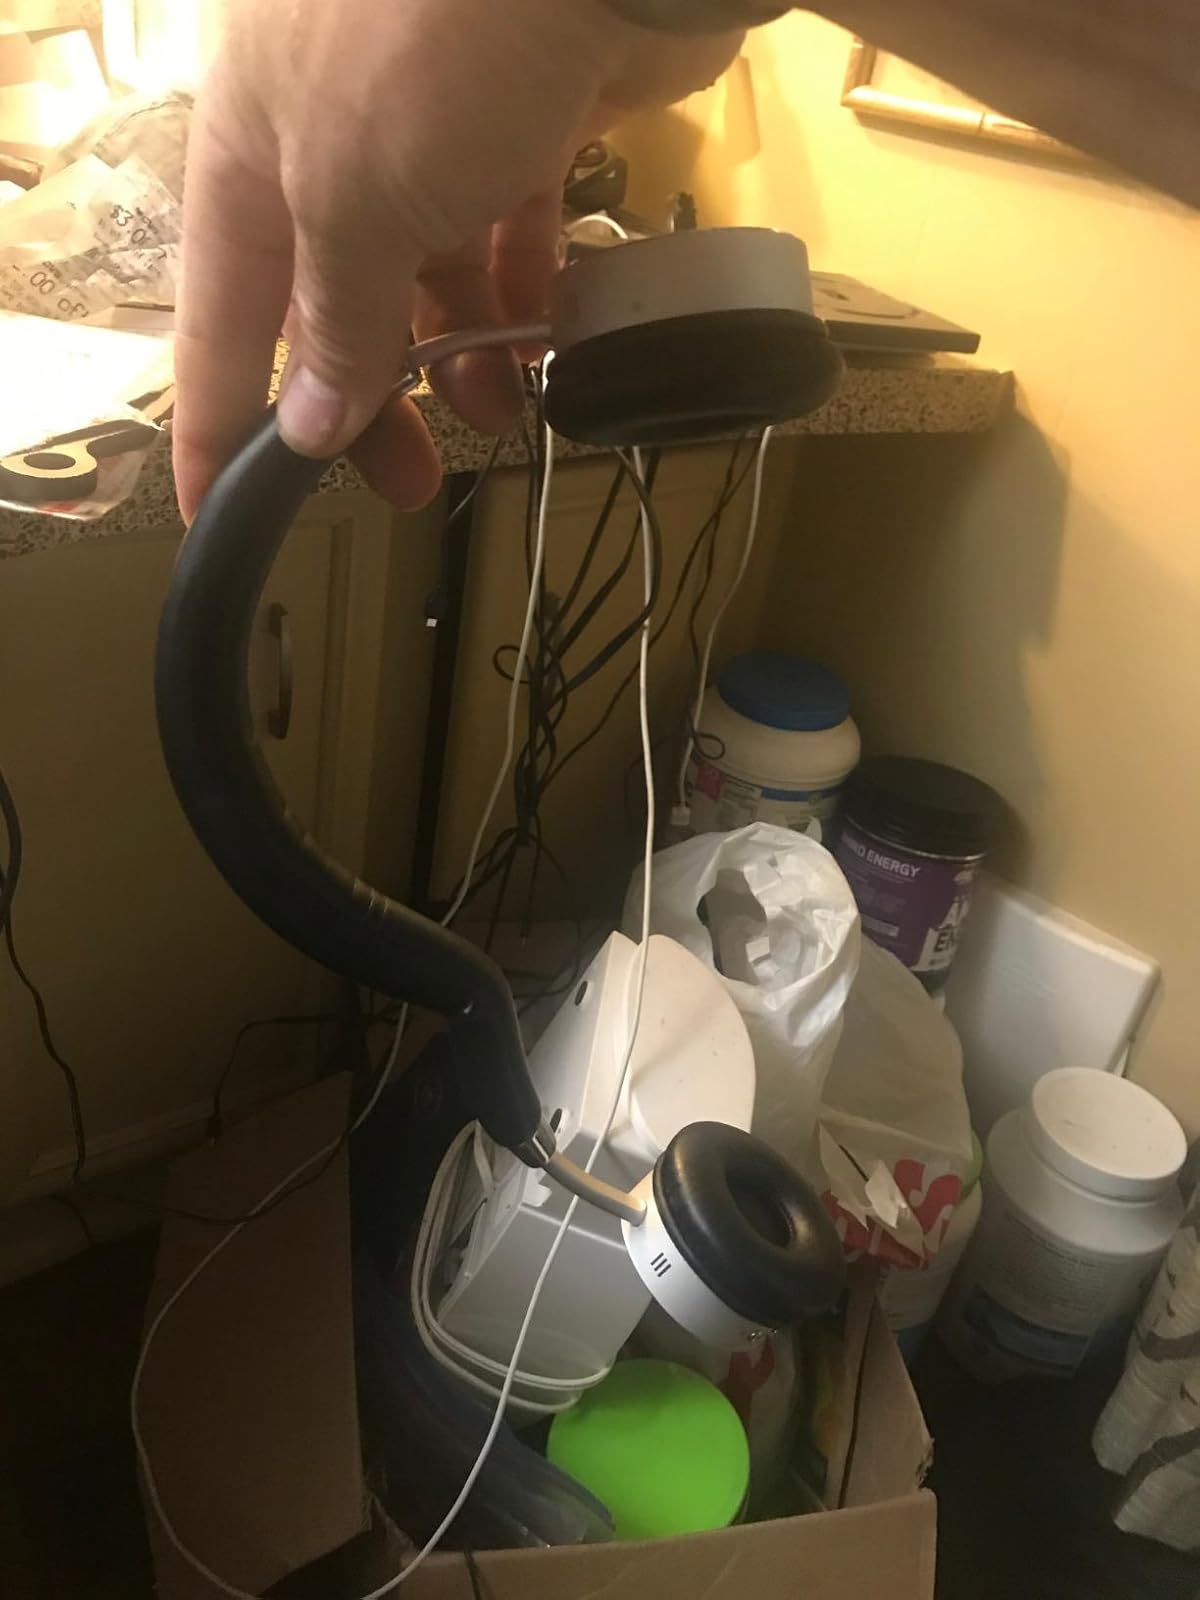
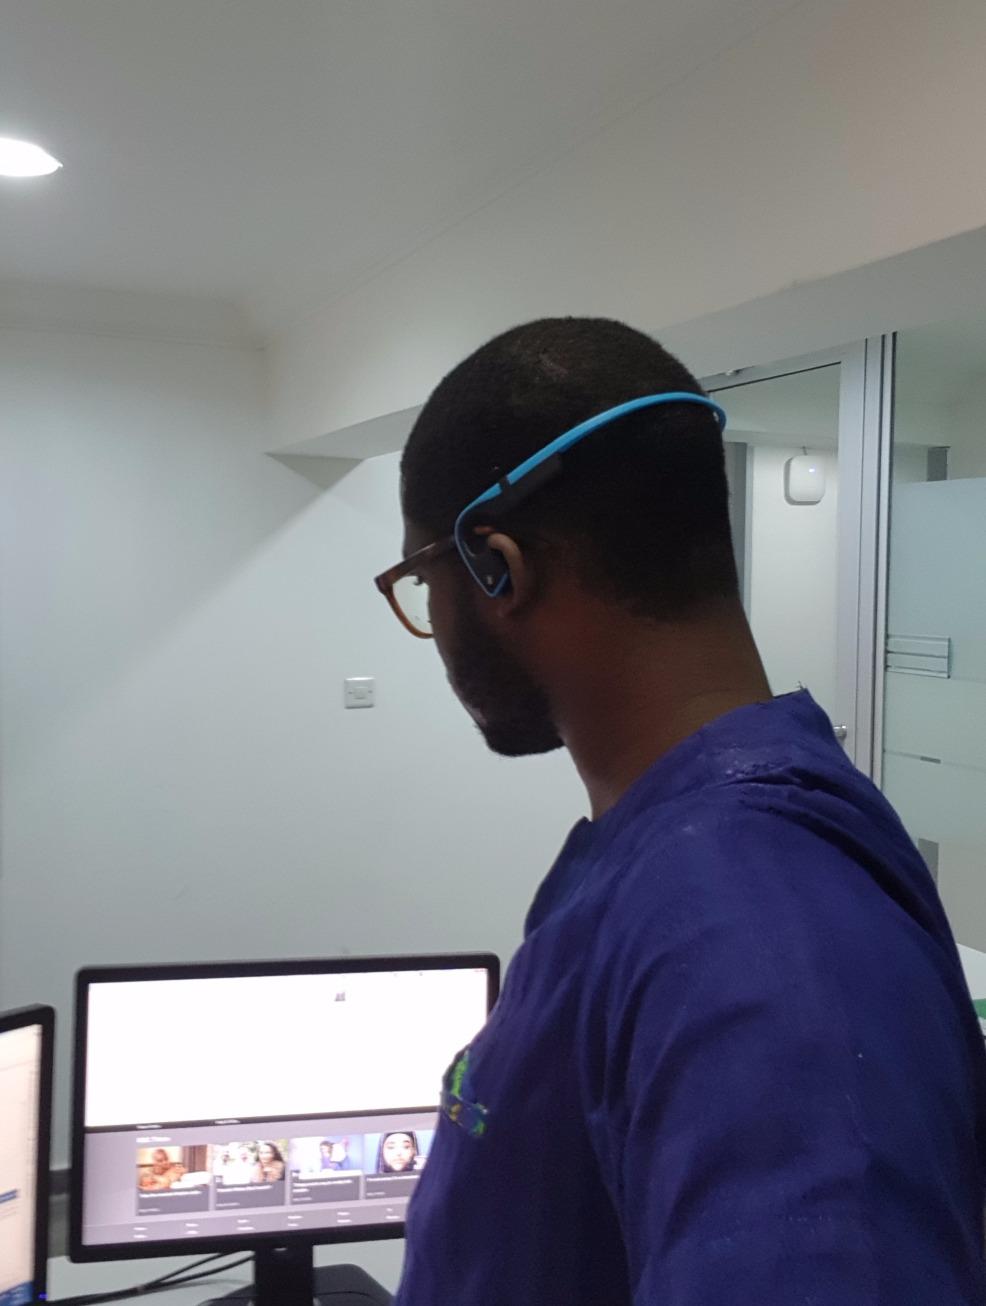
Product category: headphones
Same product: no